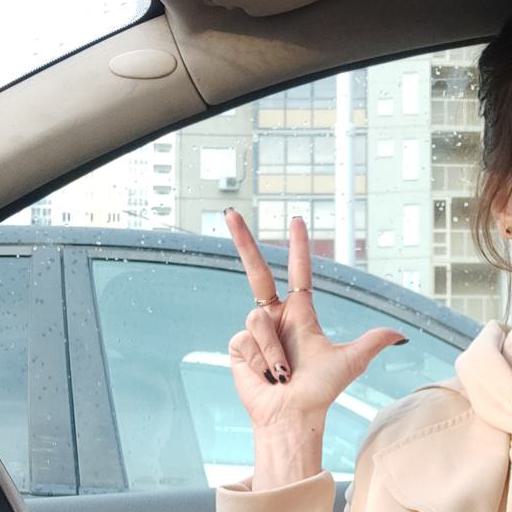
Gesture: three2